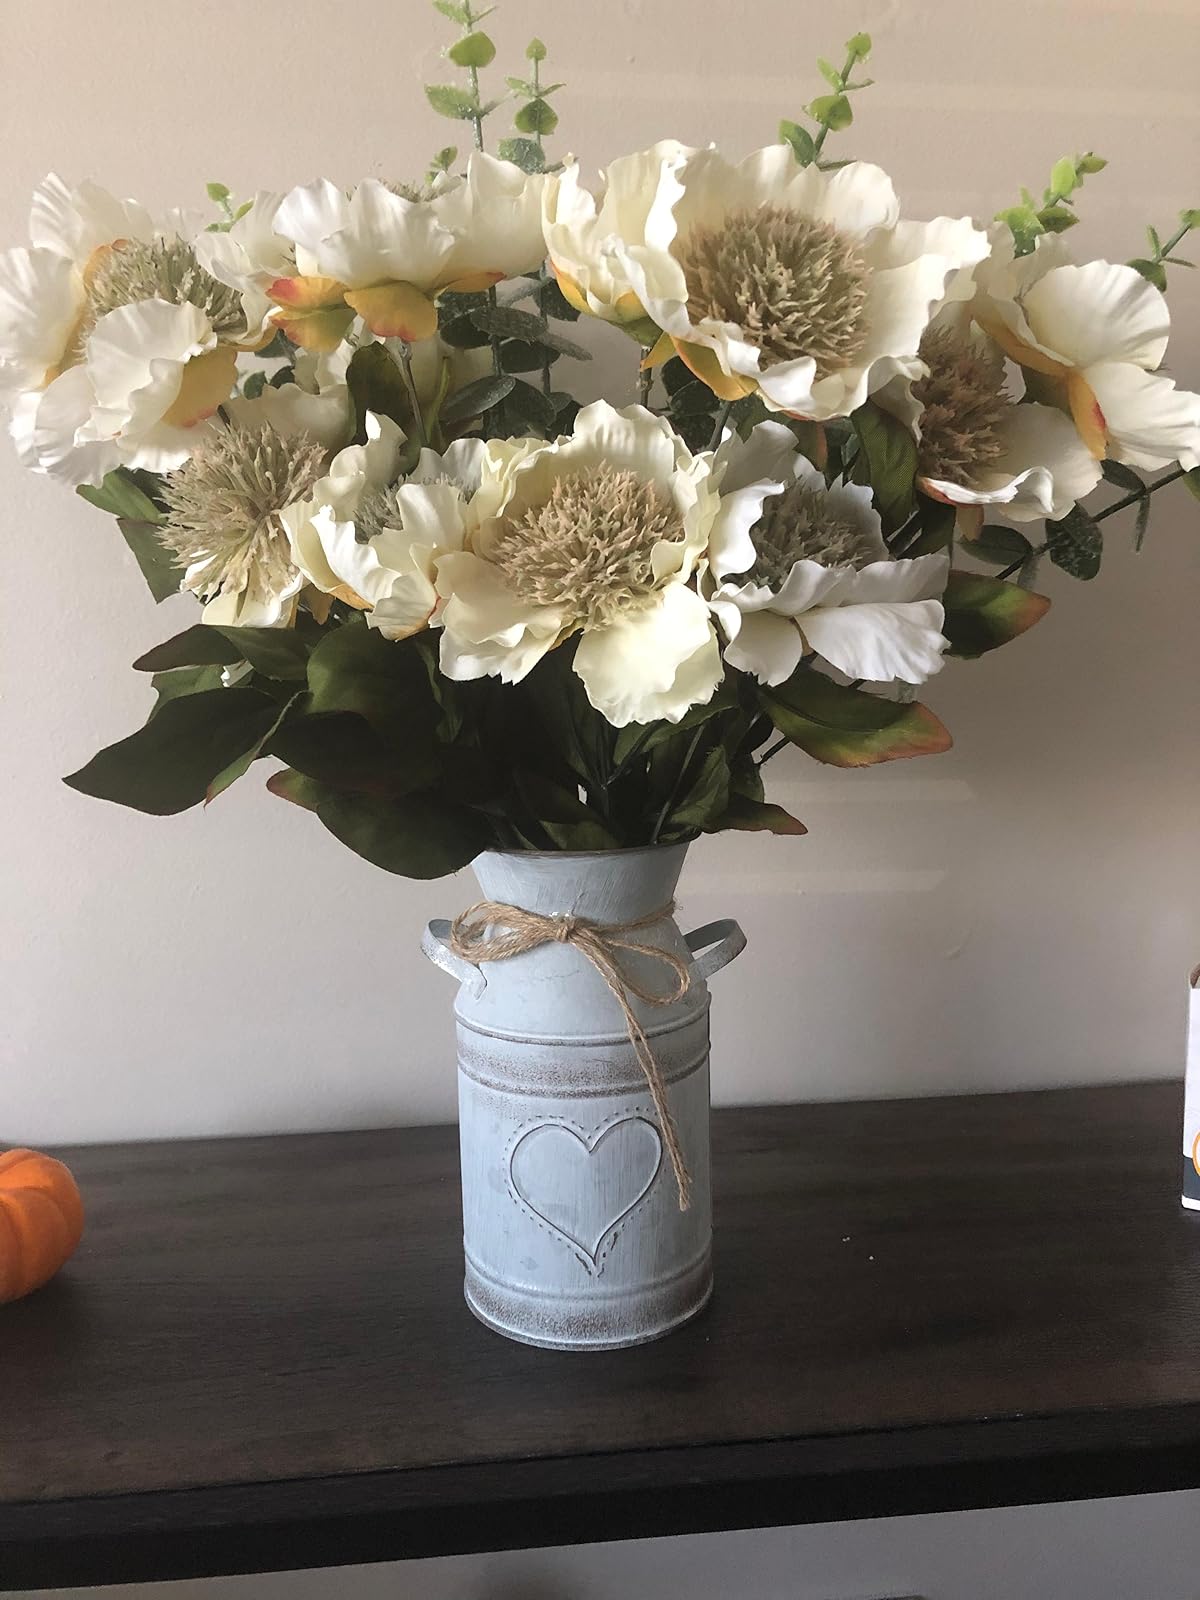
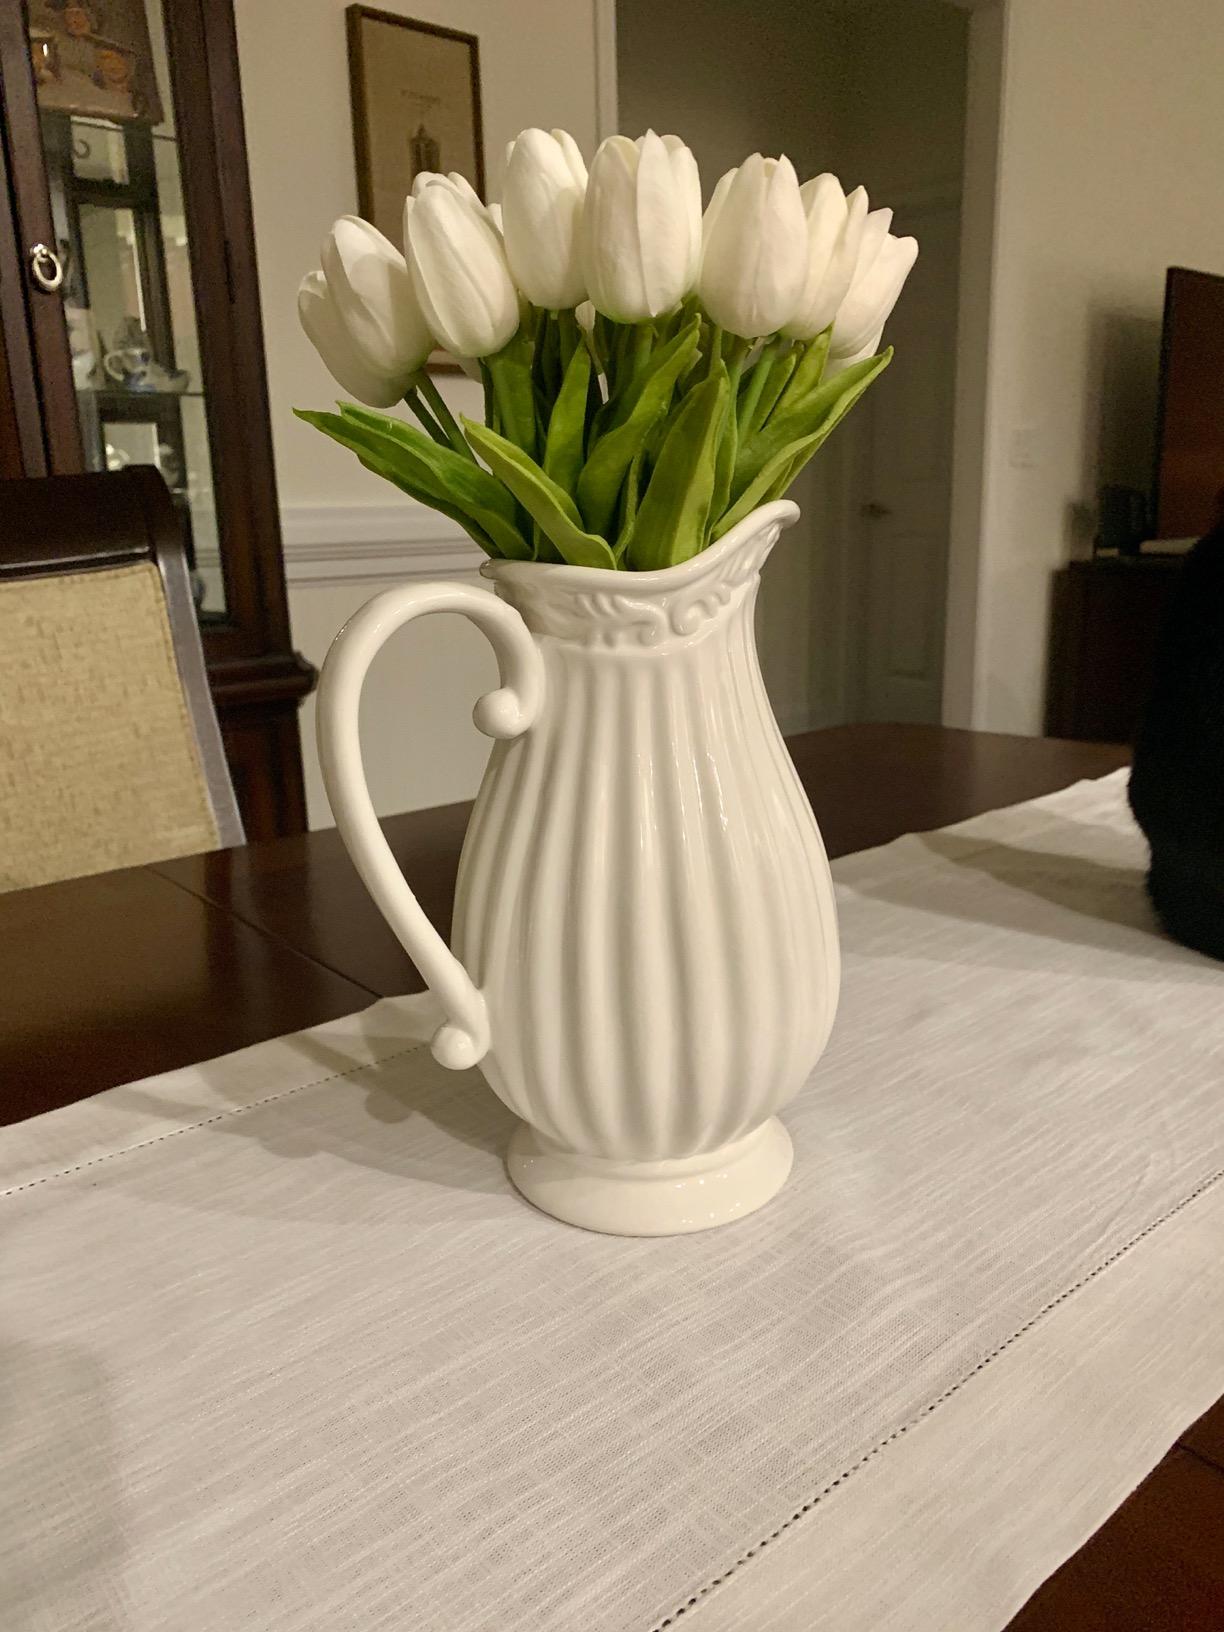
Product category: vase
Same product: no